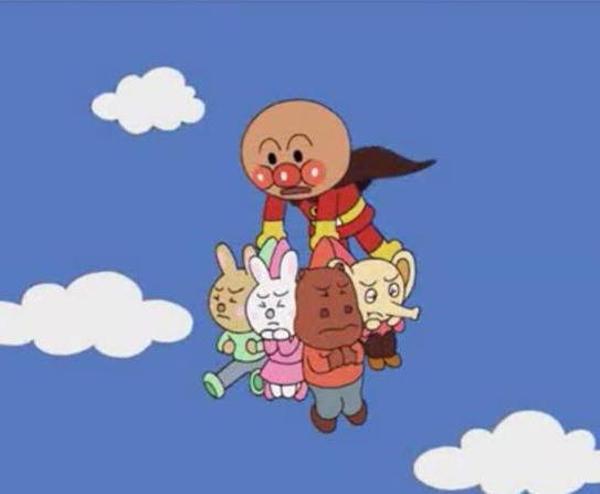
回答: 運搬マン